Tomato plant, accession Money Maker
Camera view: horizontal (90 deg, fisheye); turntable rotation: 30 degrees
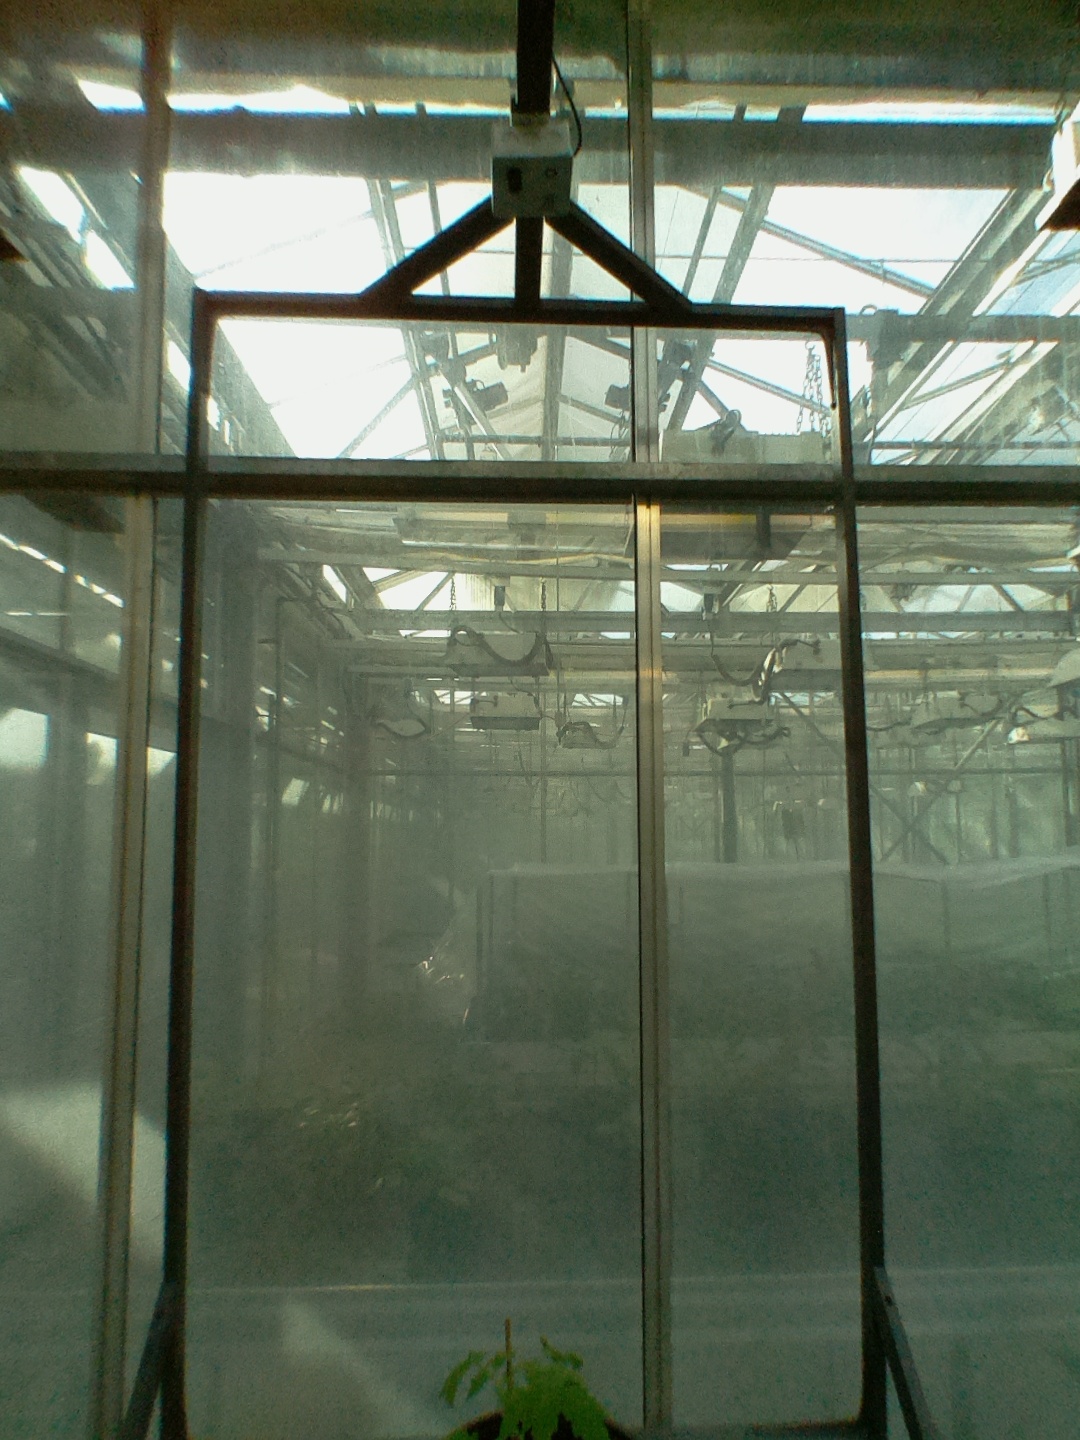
BBCH growth stage 13: 6 of true leaves visible